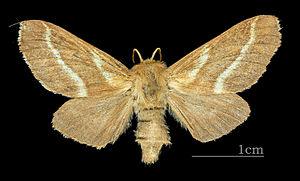
La Livrée des prés, ou Lasiocampe de l'euphorbe, est une espèce d'insectes lépidoptères appartenant à la famille des Lasiocampidae et au genre Malacosoma.